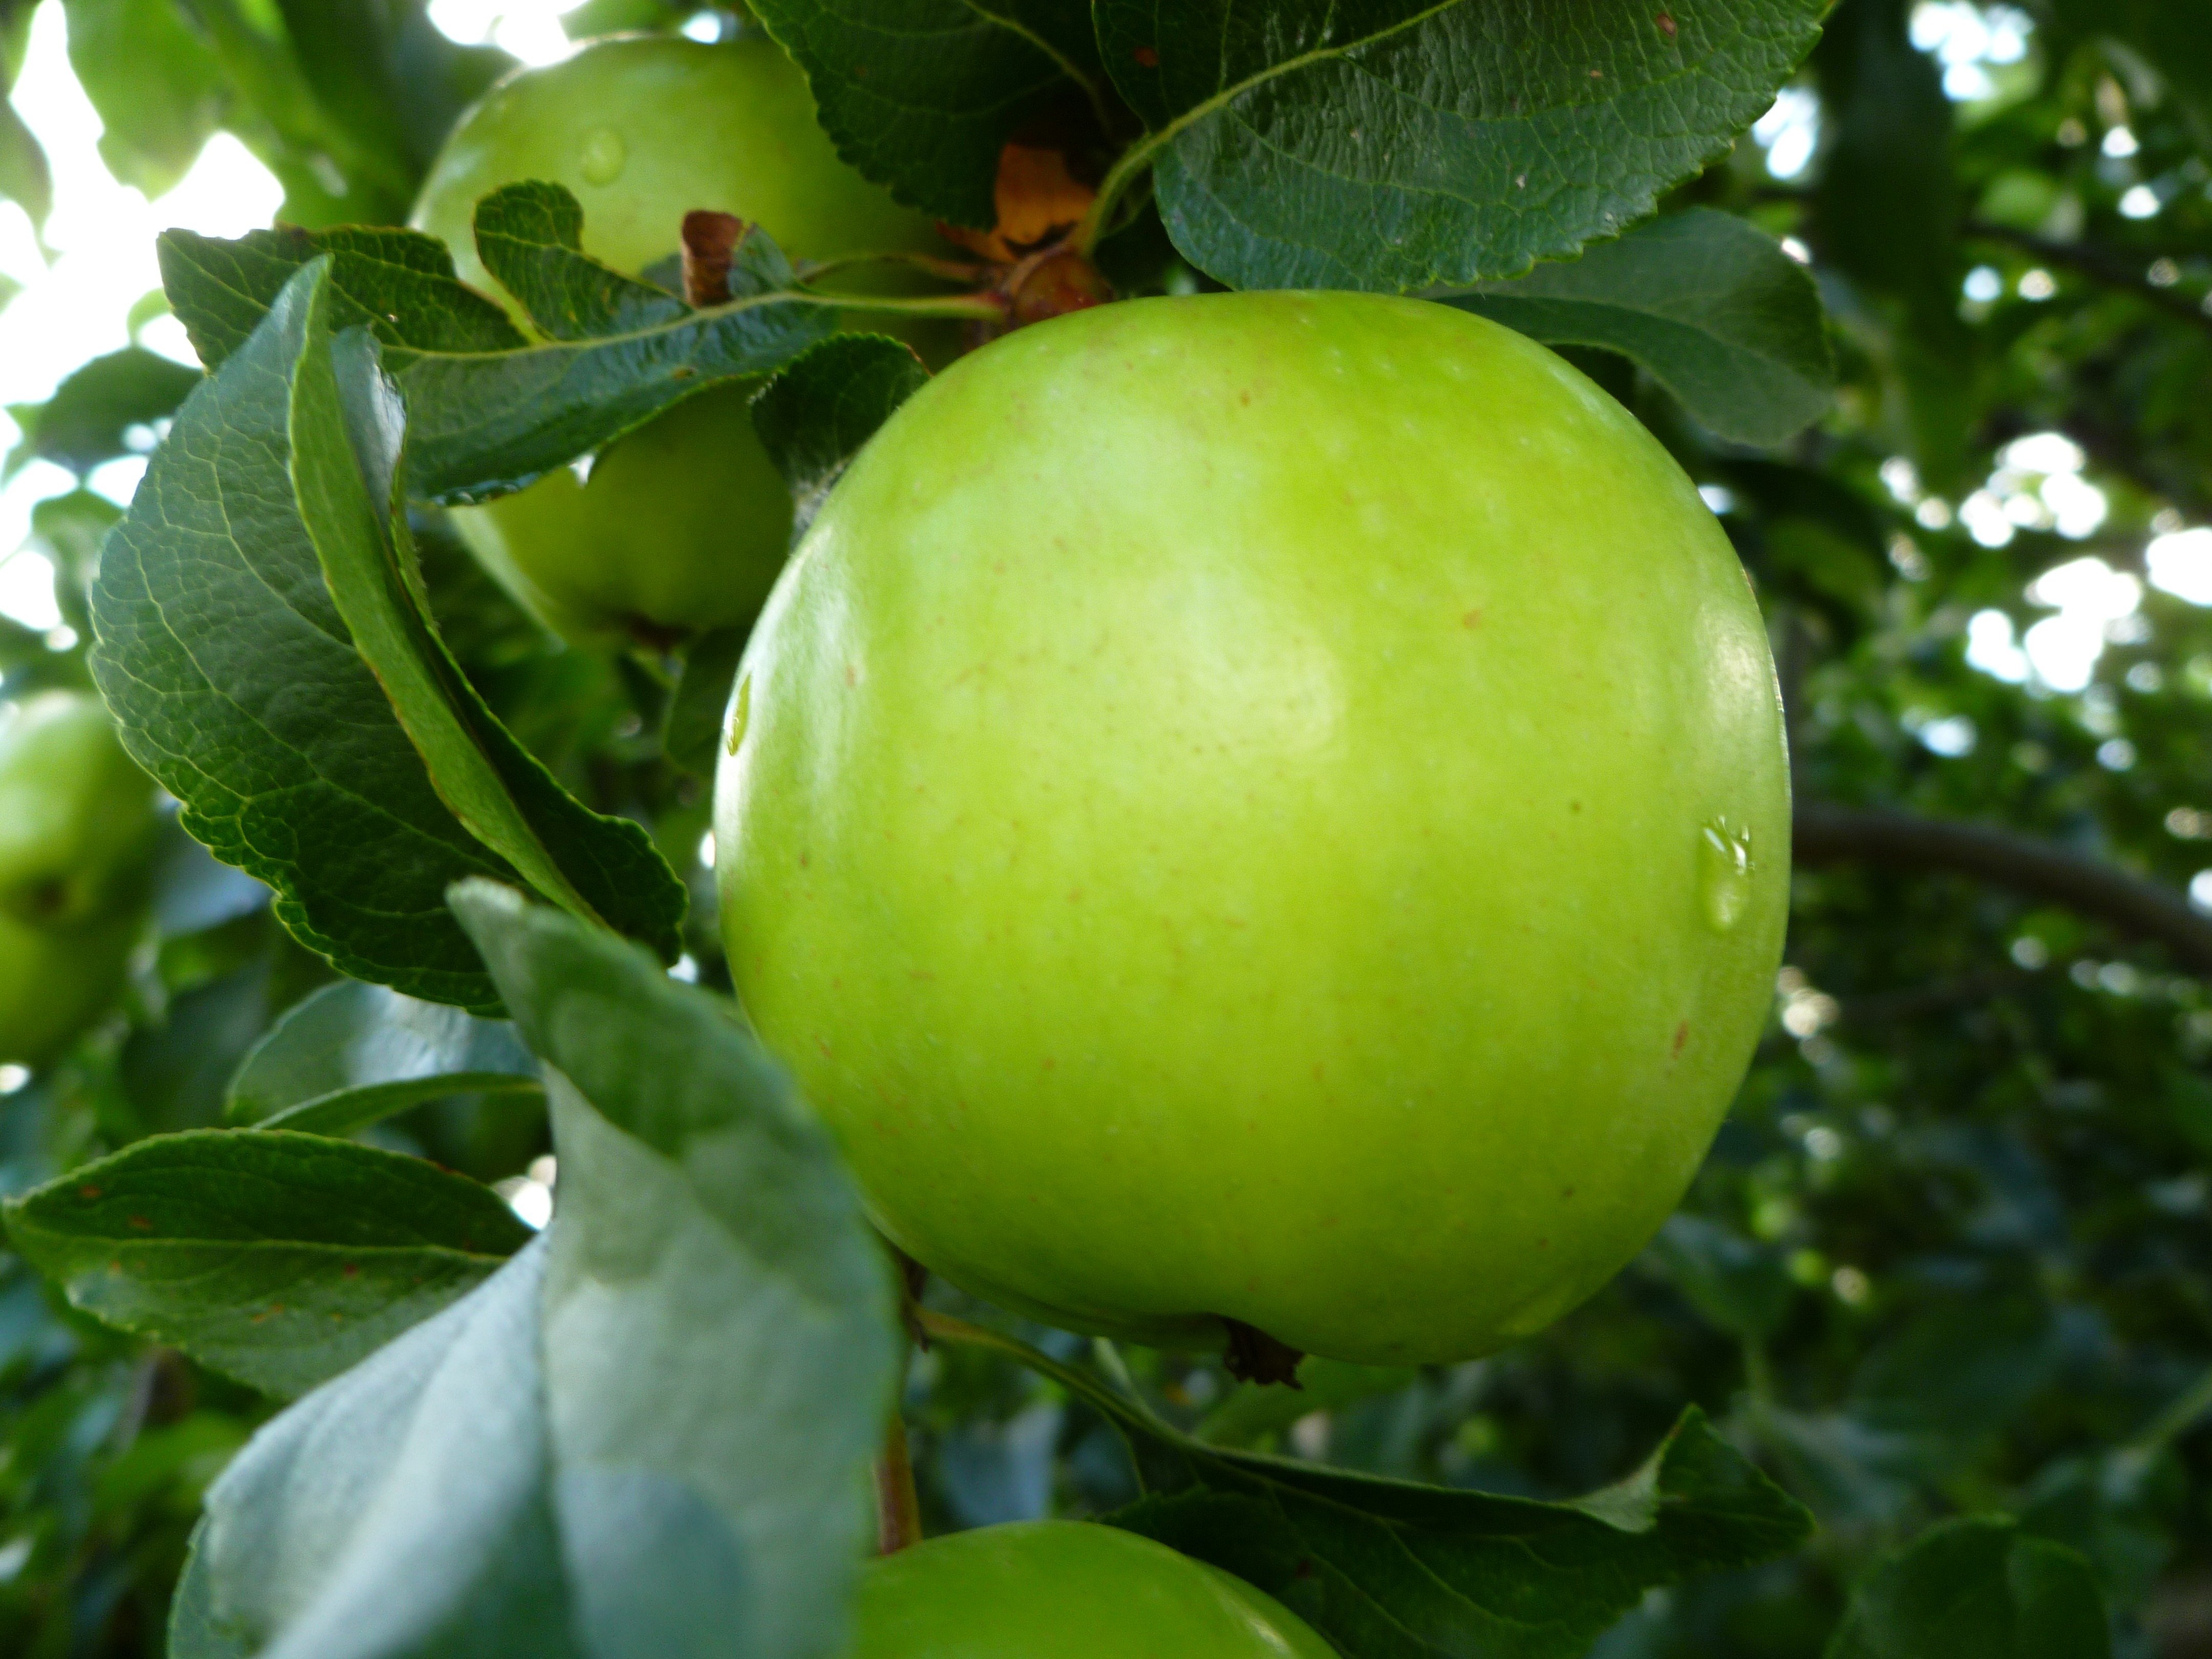
apple, tree, branch, plant, fruit, rain, flower, food, green, produce, green apple, flowering plant, rose family, acerola, malpighia, granny smith, land plant